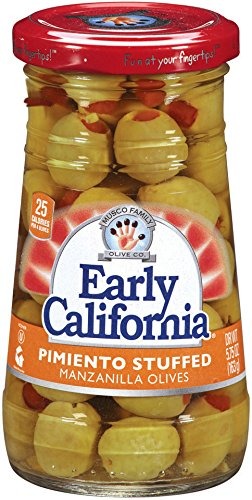
Item Name: Early California Stuffed Spanish Olives, 4.25 lb
Bullet Point 1: Gluten Free, No Cholesterol
Bullet Point 2: High quality
Bullet Point 3: Country Of Origin: United States
Bullet Point 4: Item Package Weight: 4.59 lb
Value: 68.0
Unit: Ounce

Price: 6.615